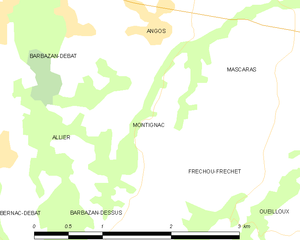
Carte des communes françaises
Montignac est une commune française située dans le département des Hautes-Pyrénées, en région Occitanie.